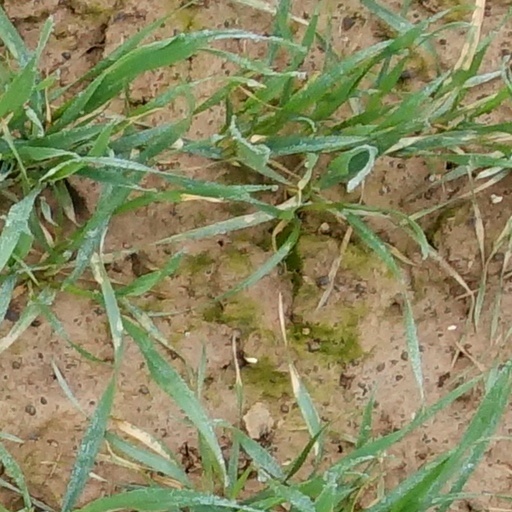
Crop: wheat